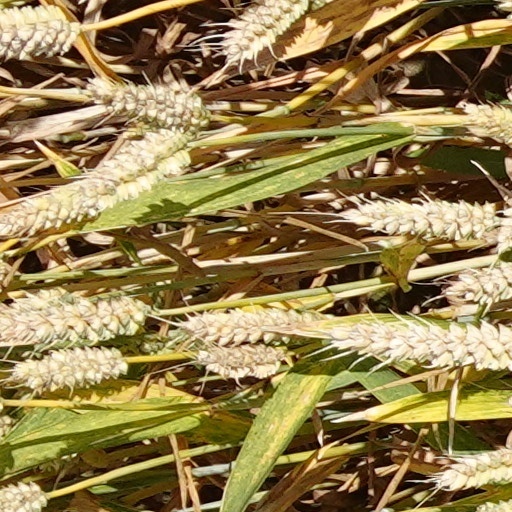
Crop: wheat